The Globe By the Way Book

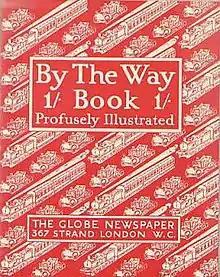
First edition

The Globe By the Way Book is, to quote a contemporary source: "a broad smile, more or less, chiefly more, from cover to cover. It ‘whips hypocrisy’ and skits at the follies and fancies and foibles of the day with a light, not to say lightning touch, which tickles a lot but never stings. ‘Buy a bee and grow your own honey. If one bee is not sufficient get two bees, and so on.’ ‘The best way of telling a toadstool from a mushroom is to make the servant eat it. If she turns blue it is a toadstool.’ But to quote more would be giving the book away, whereas it should cost a shilling a copy. Some paper people I know want the earth; others take the Globe; but week-enders cannot afford to be without the ‘By The Way Book’ if they mean to die happily.” (Abridged, The World’s Paper Trade Review, London, July–September 1908)"